Dan Stoenescu

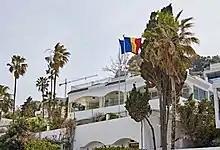
Embassy of Romania to the Republic of Tunisia, La Marsa

In 2019, he was part of the European Union Election Observation Mission in Tunisia (EU EOM) During his mandate, he also played an active role in the Group of Francophone Ambassadors in Tunisia (GAF) especially in the perspective of the 2021 Francophonie Summit in Djerba.